Question: Please indicate a possible affordance area of scissors that can be used for holding
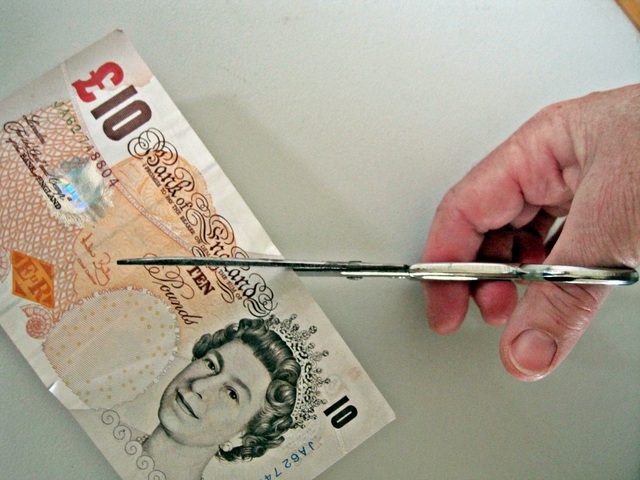
Answer: [411.5, 260.5, 633.5, 288.5]